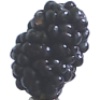
Label: Mulberry 1